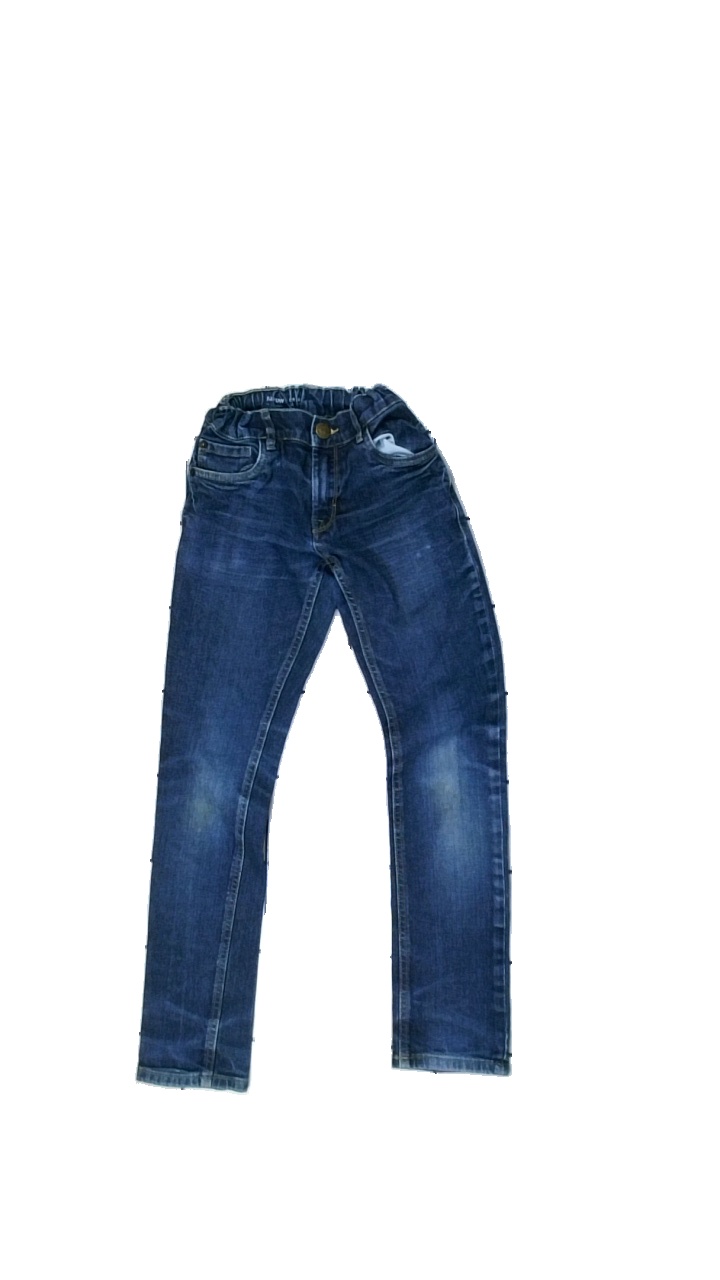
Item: Jeans (Children)
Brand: Detroit
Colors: Blue
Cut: Regular
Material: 100% cotton
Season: All
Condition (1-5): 3
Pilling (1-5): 4
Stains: Minor
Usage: Remake
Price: <50